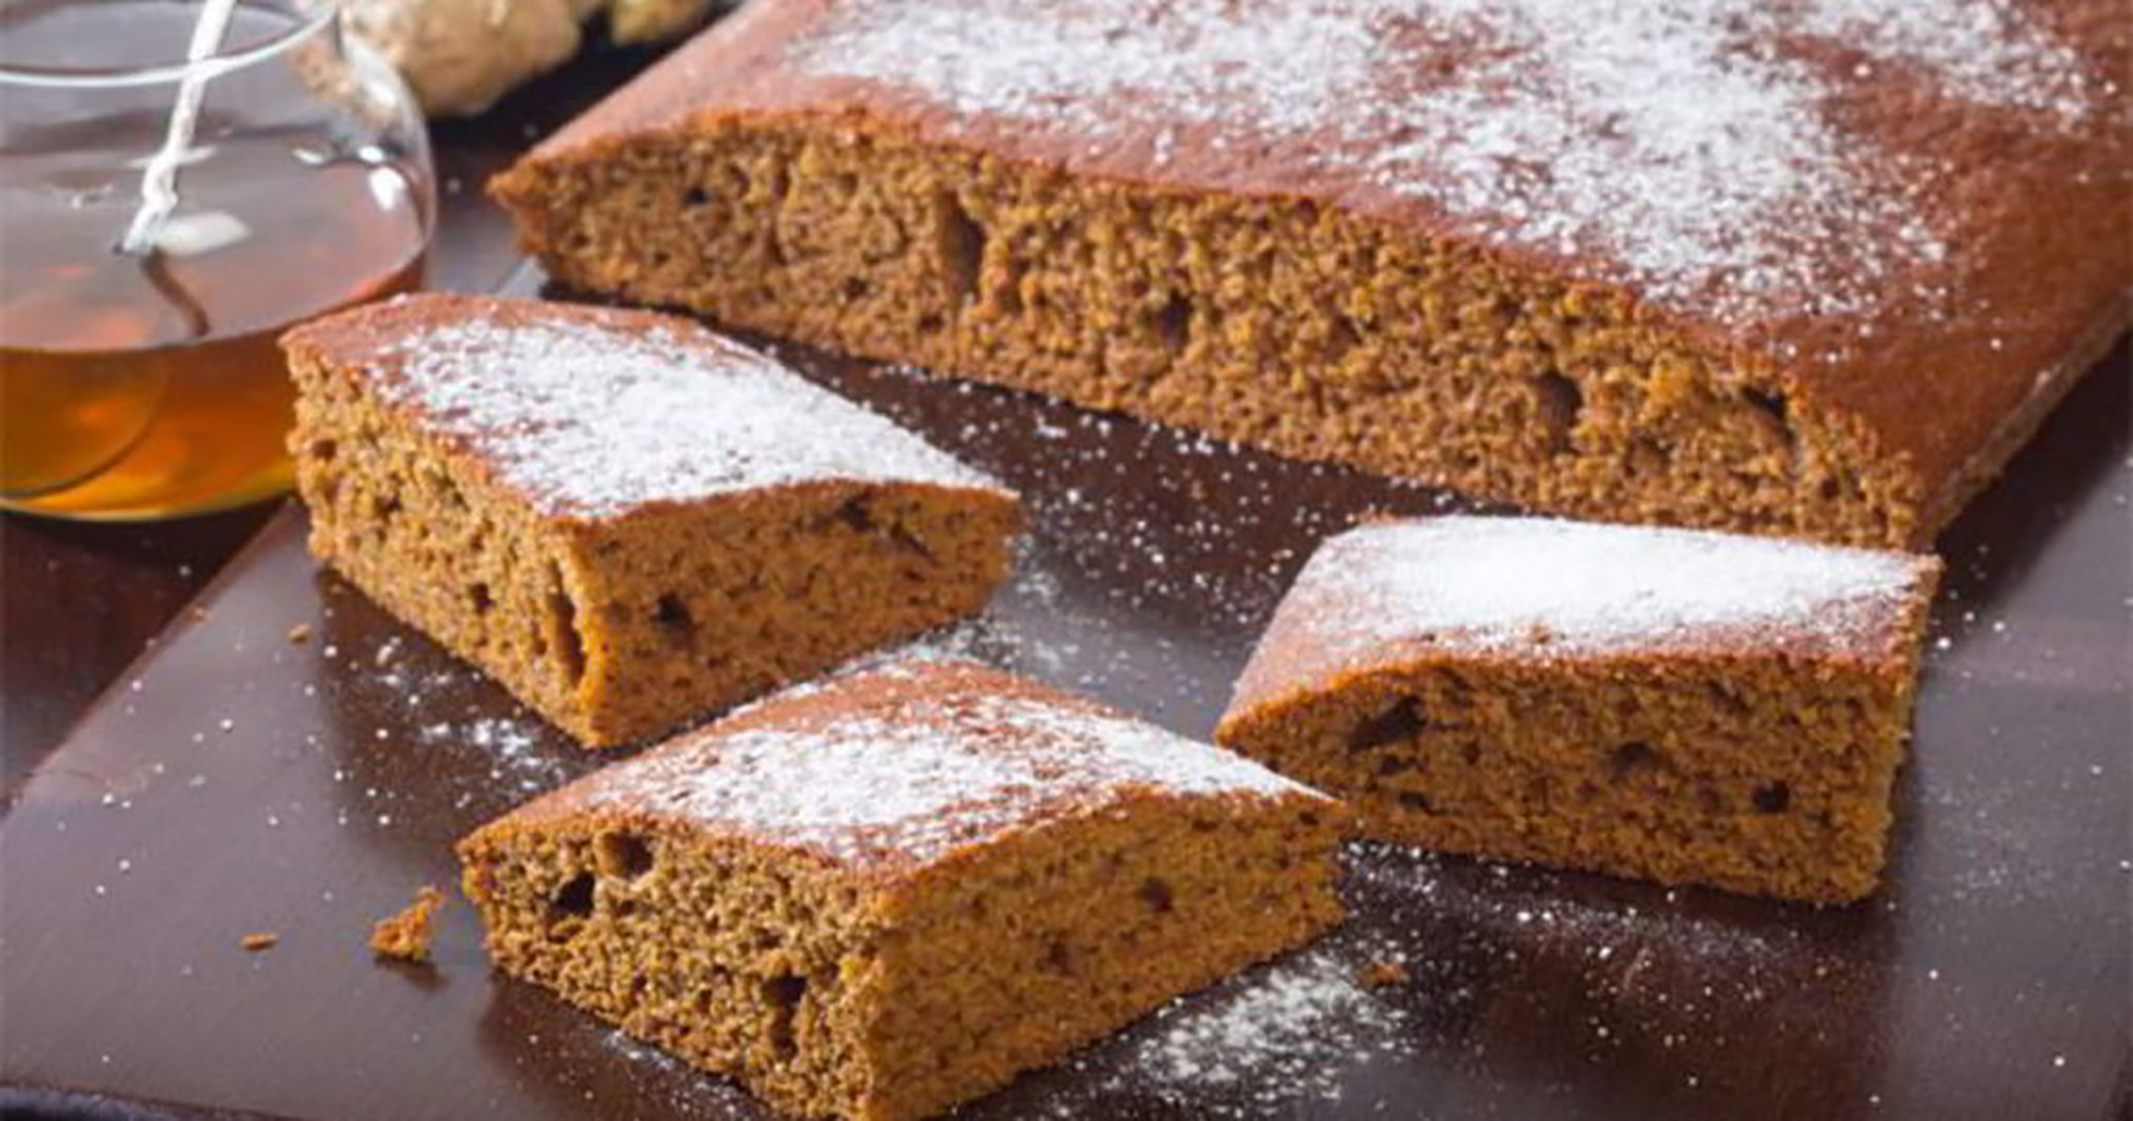
bread, food, cuisine, dish, ingredient, dessert, pumpkin bread, baked goods, gluten, snack cake, parkin, baking, Lekach, carrot cake, staple food, soda bread, produce, torta caprese, fruit cake, cake, recipe, banana bread, finger food, rye bread, stollen, sponge cake, kuchen